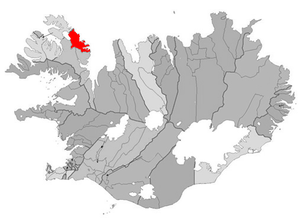
La municipalité d'Árnes est une municipalité du nord-ouest de l'Islande, dans la région des Vestfirðir.